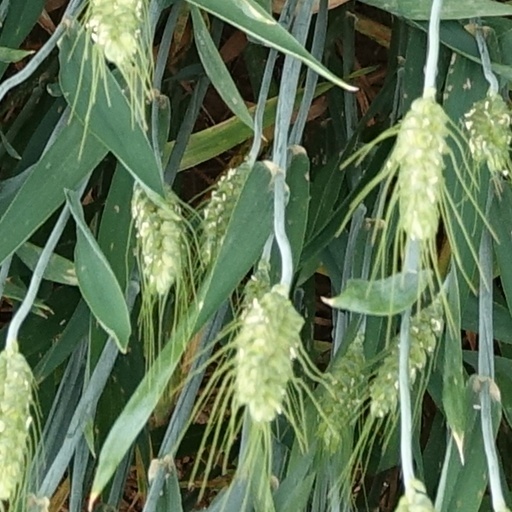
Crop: wheat